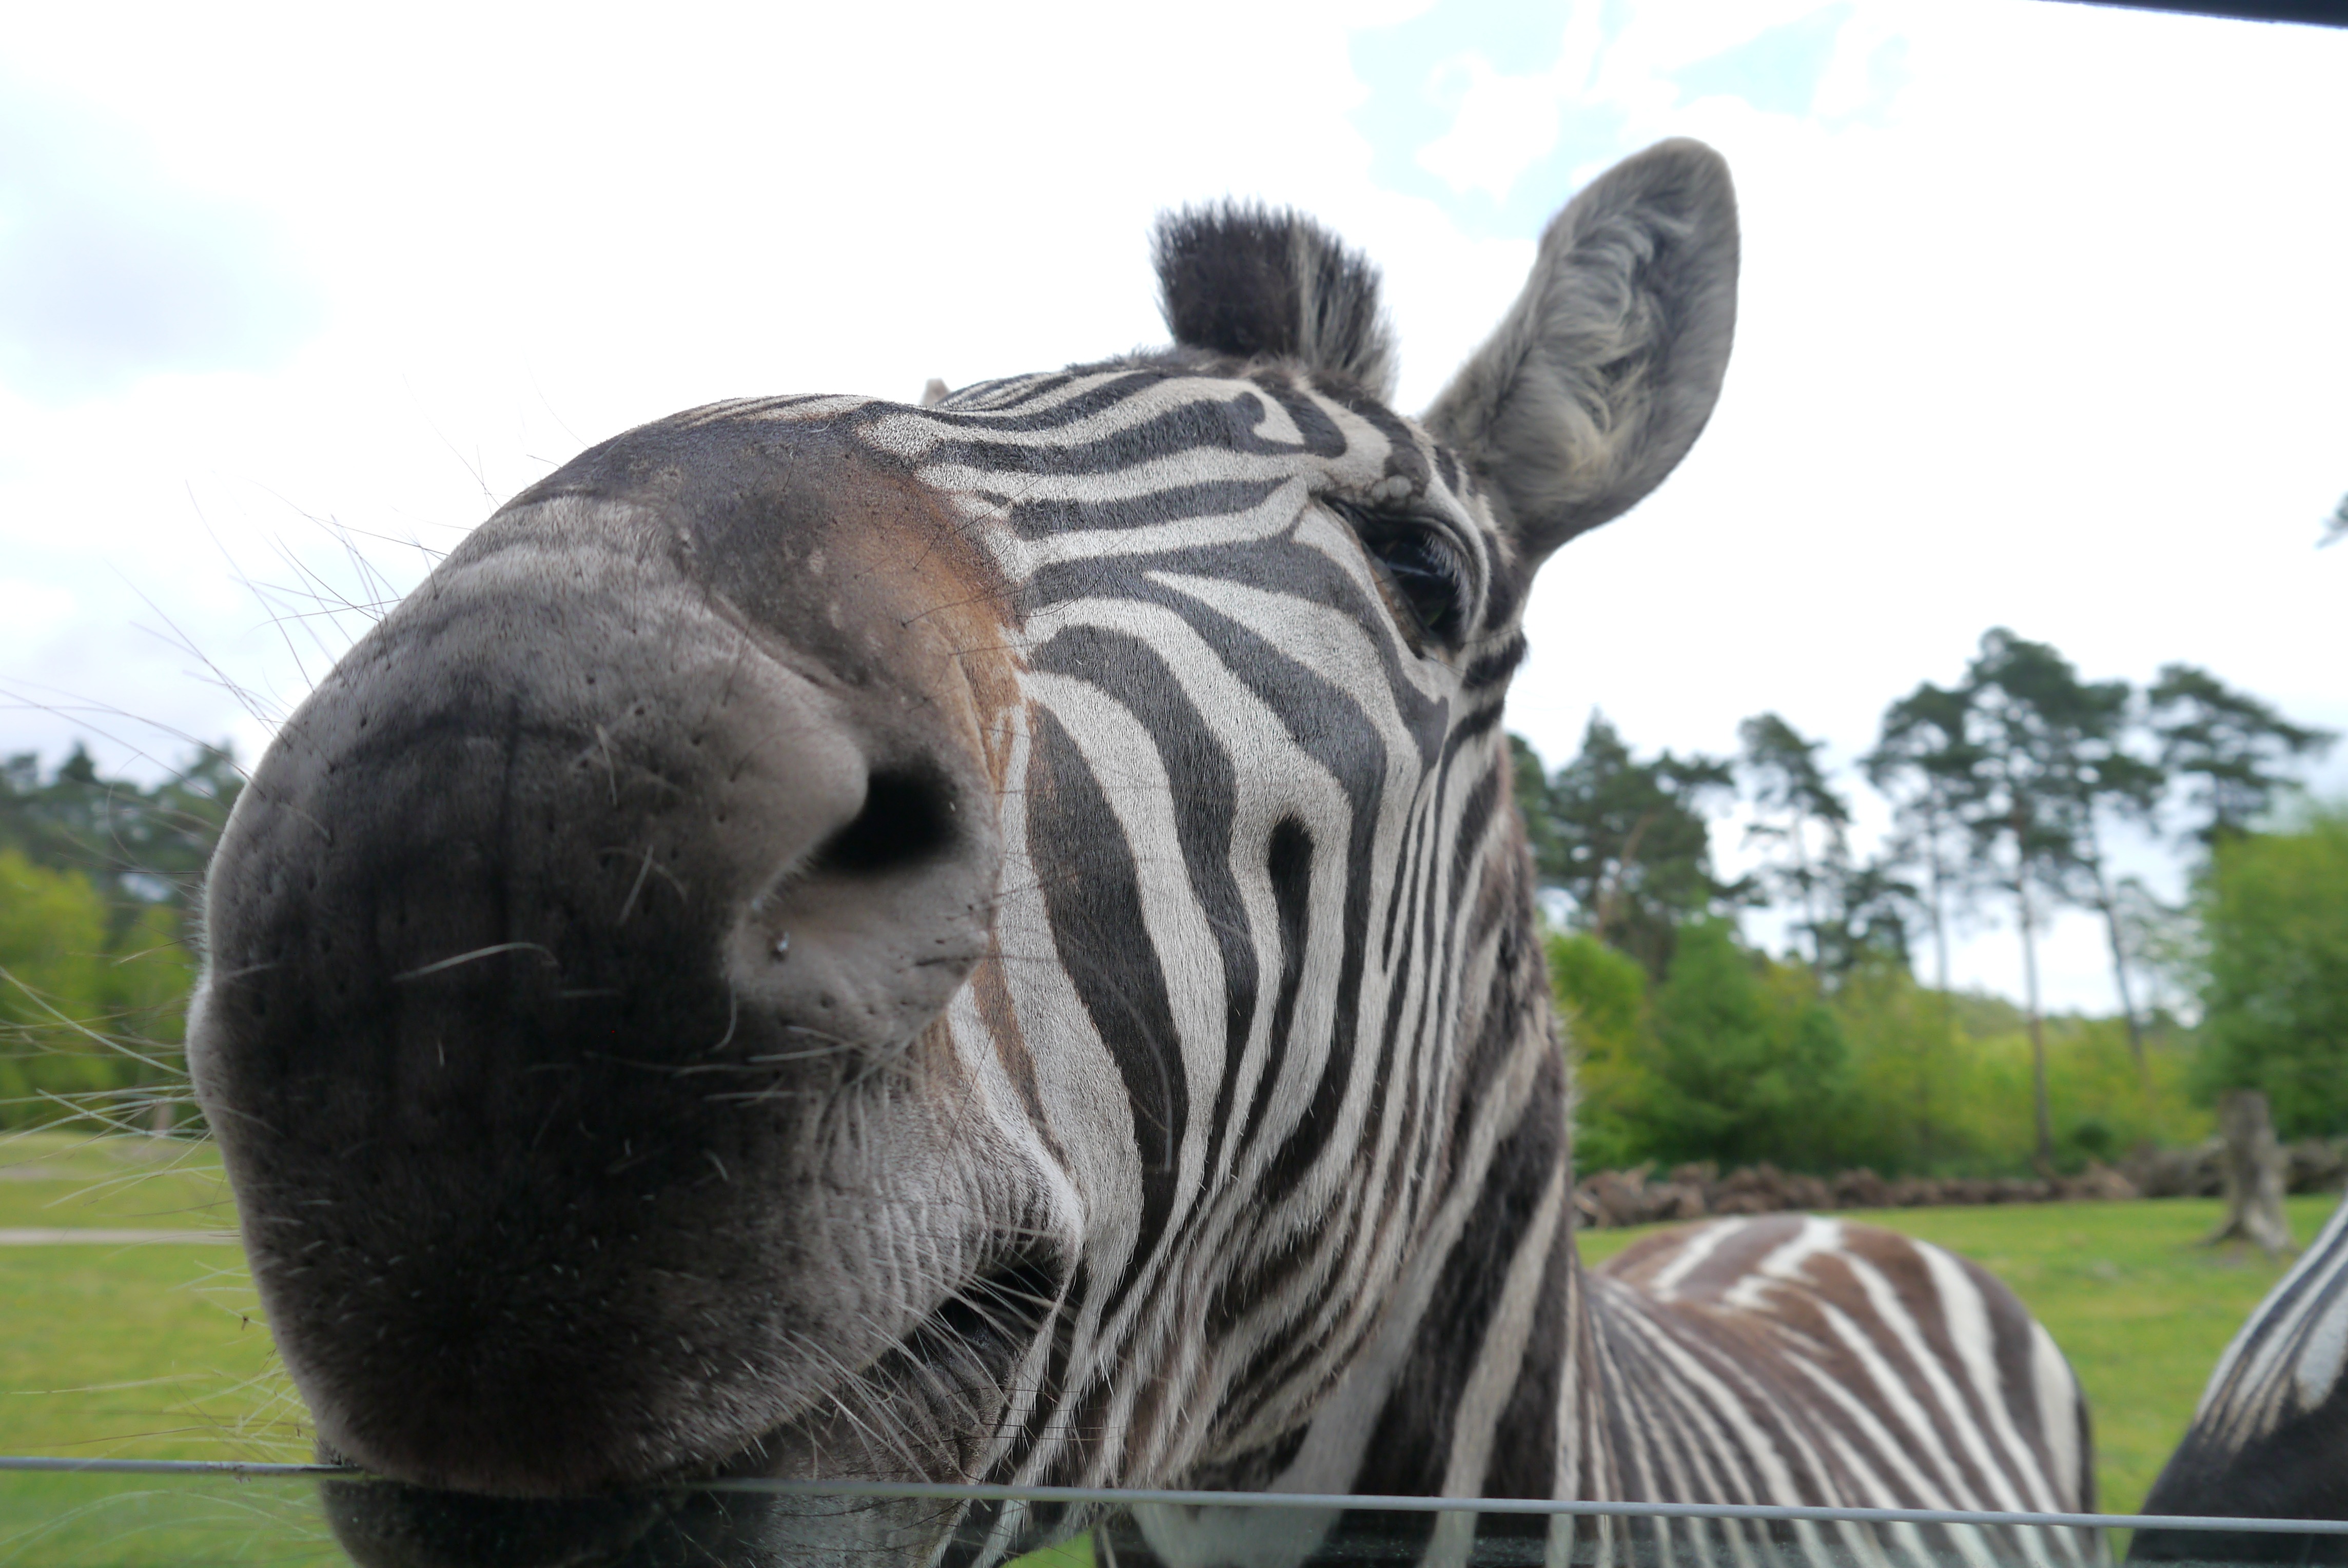
feed, africa, mammal, close, fauna, zebra, vertebrate, safari, car washer, horse like mammal